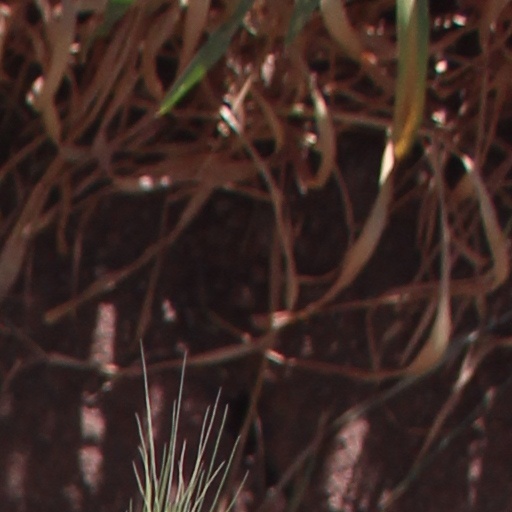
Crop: wheat